Eichmann in Jerusalem

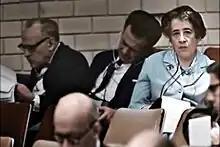
Arendt during the trial

Arendt's subtitle famously introduced the phrase "the banality of evil." In part the phrase refers to Eichmann's deportment at the trial as the man displayed neither guilt for his actions nor hatred for those trying him, claiming he bore no responsibility because he was simply "doing his job." ("He did his 'duty'...; he not only obeyed 'orders,' he also obeyed the 'law.'")